Puan Maharani

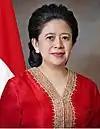
Official portrait, 2019

Puan Maharani Nakshatra Kusyala Devi (born 6 September 1973) is an Indonesian politician from the Indonesian Democratic Party of Struggle (PDI-P), who is serving as the current speaker of the House of Representatives (DPR), Indonesia's lower house since 2019. She is the first female and the third-youngest person to take the office permanently, being aged 46, when she took the oath of office. She previously served as the Coordinating Minister for Human Development and Cultural Affairs between 2014 and 2019, becoming the first female and the youngest coordinating minister, being only 41 when she took office.